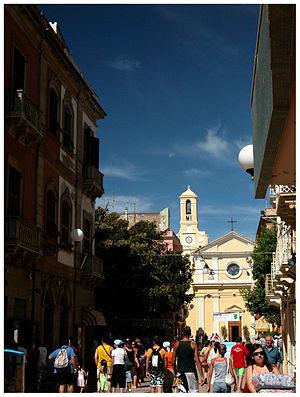
Carloforte est une commune italienne d'environ 6 200 habitants, située dans la province du Sud-Sardaigne, dans la région Sardaigne, en Italie.